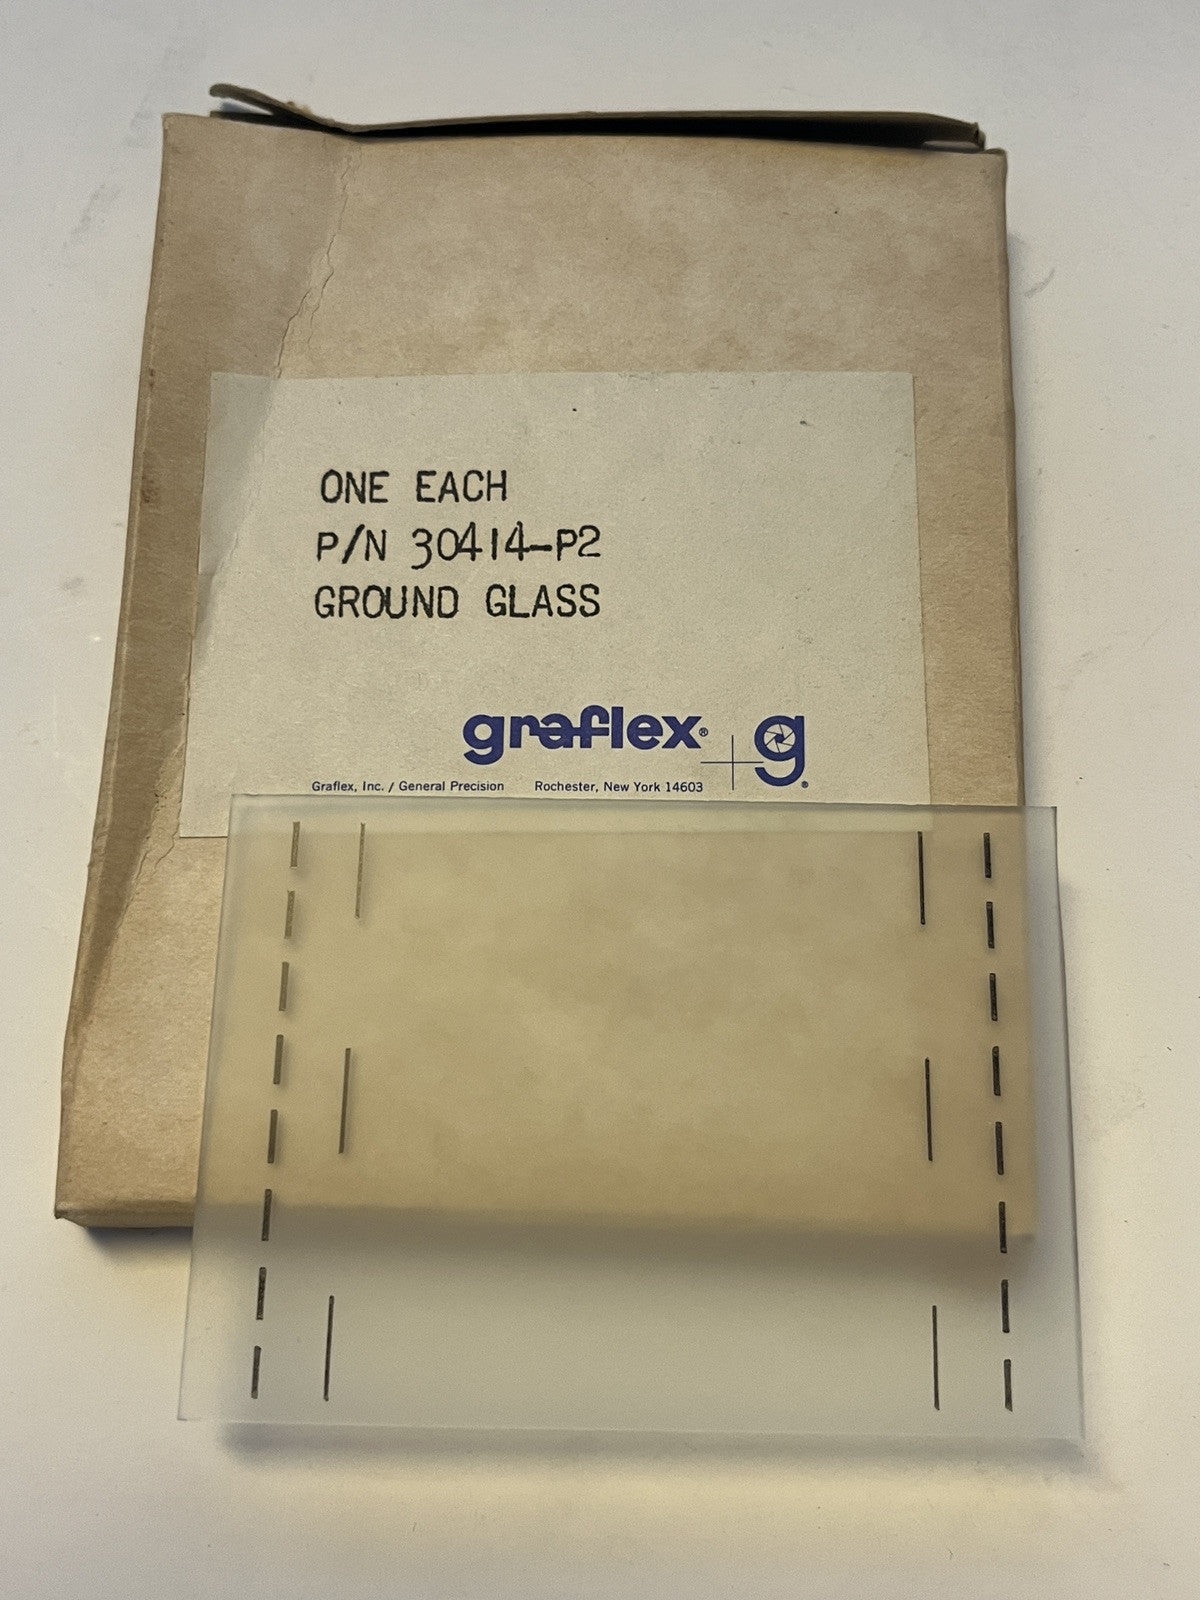
Graflex Speed Crown Super Graphic Ground Glass-with Gridlines NEW OLD STOCK
Graflex Speed Crown Super Graphic Ground Glass-with Gridlines NEW OLD STOCK
Brand: graflex
Category: Cameras & Optics > Photography > Darkroom > Enlarging Equipment > Darkroom Timers